Terry family

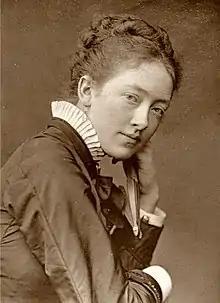
Marion Terry, c. 1890

Marion (1853–1930) had a stage career lasting more than fifty years, becoming known especially for creating roles in the plays of W. S. Gilbert, Oscar Wilde, Henry James and others. When she died, the last of her generation of Terry sisters, "The Times" printed a leading article about "a long, a strange, a beautiful and affecting story" of Kate, Ellen, Florence and Marion Terry. She never married and had no children.